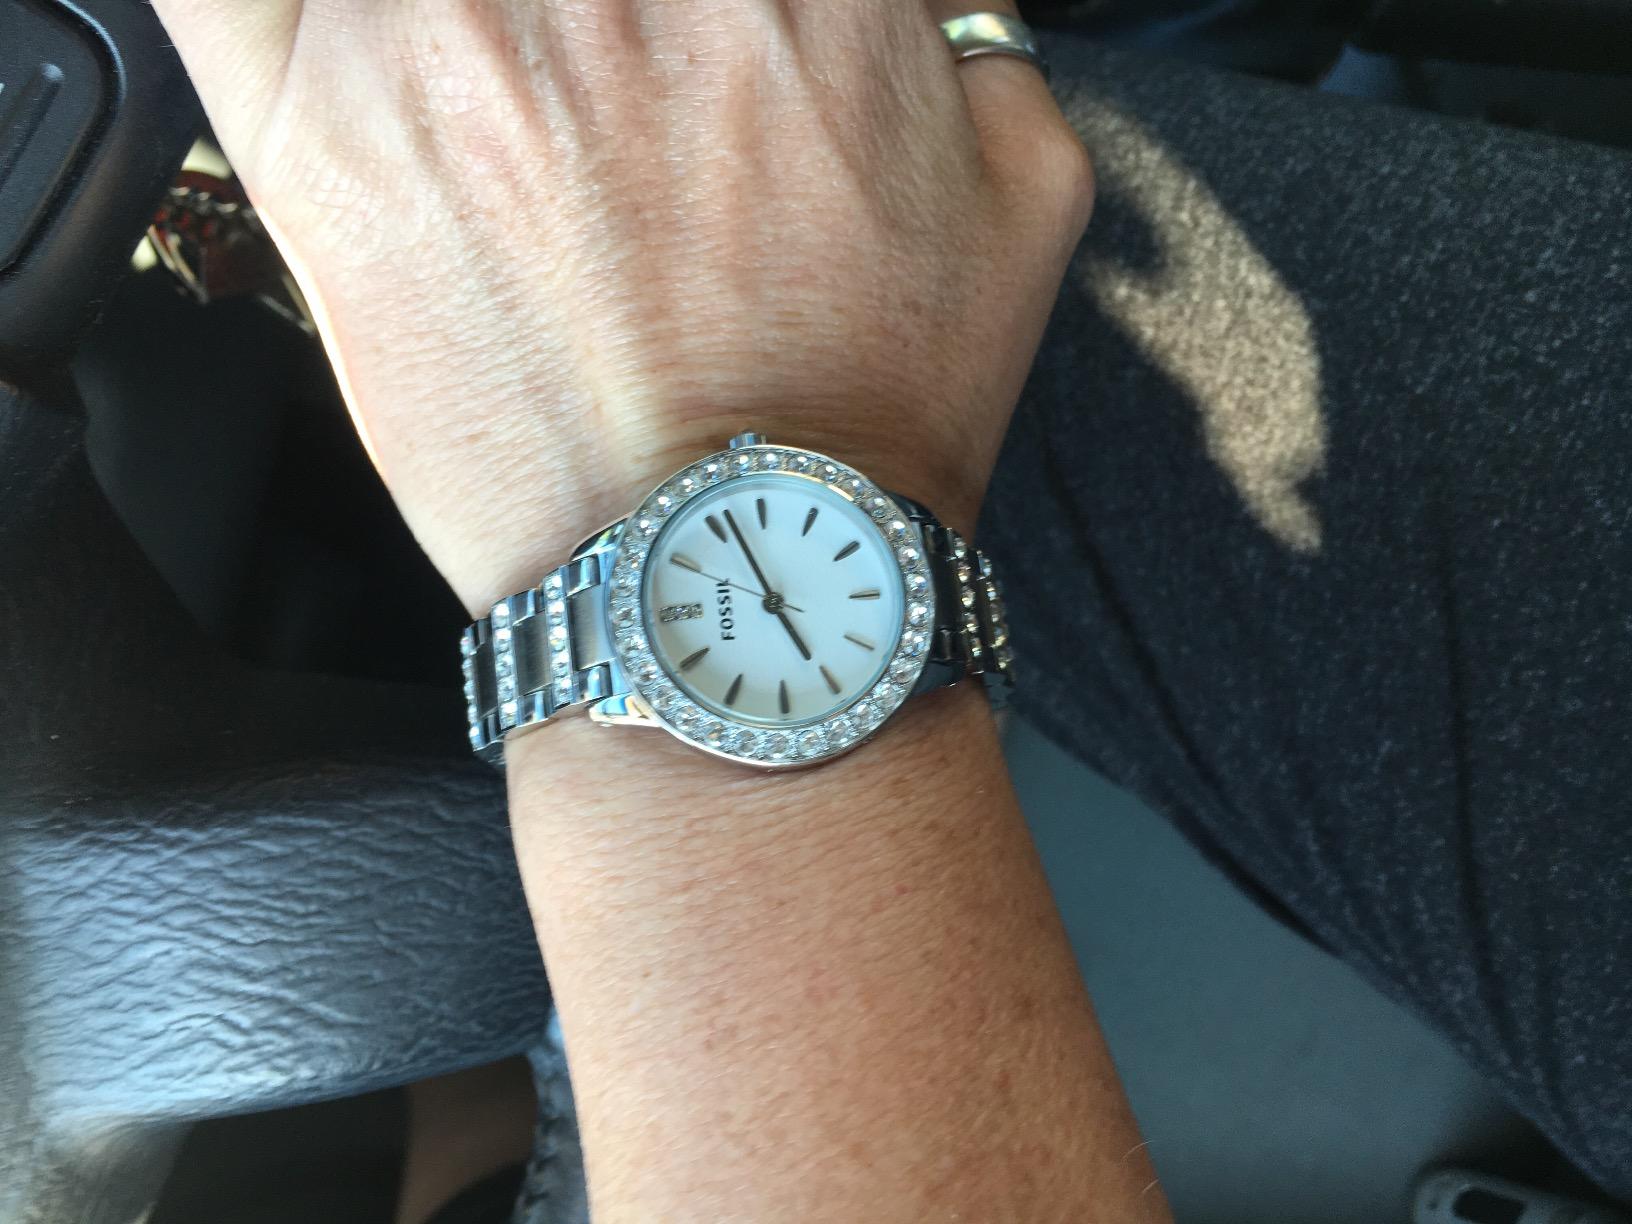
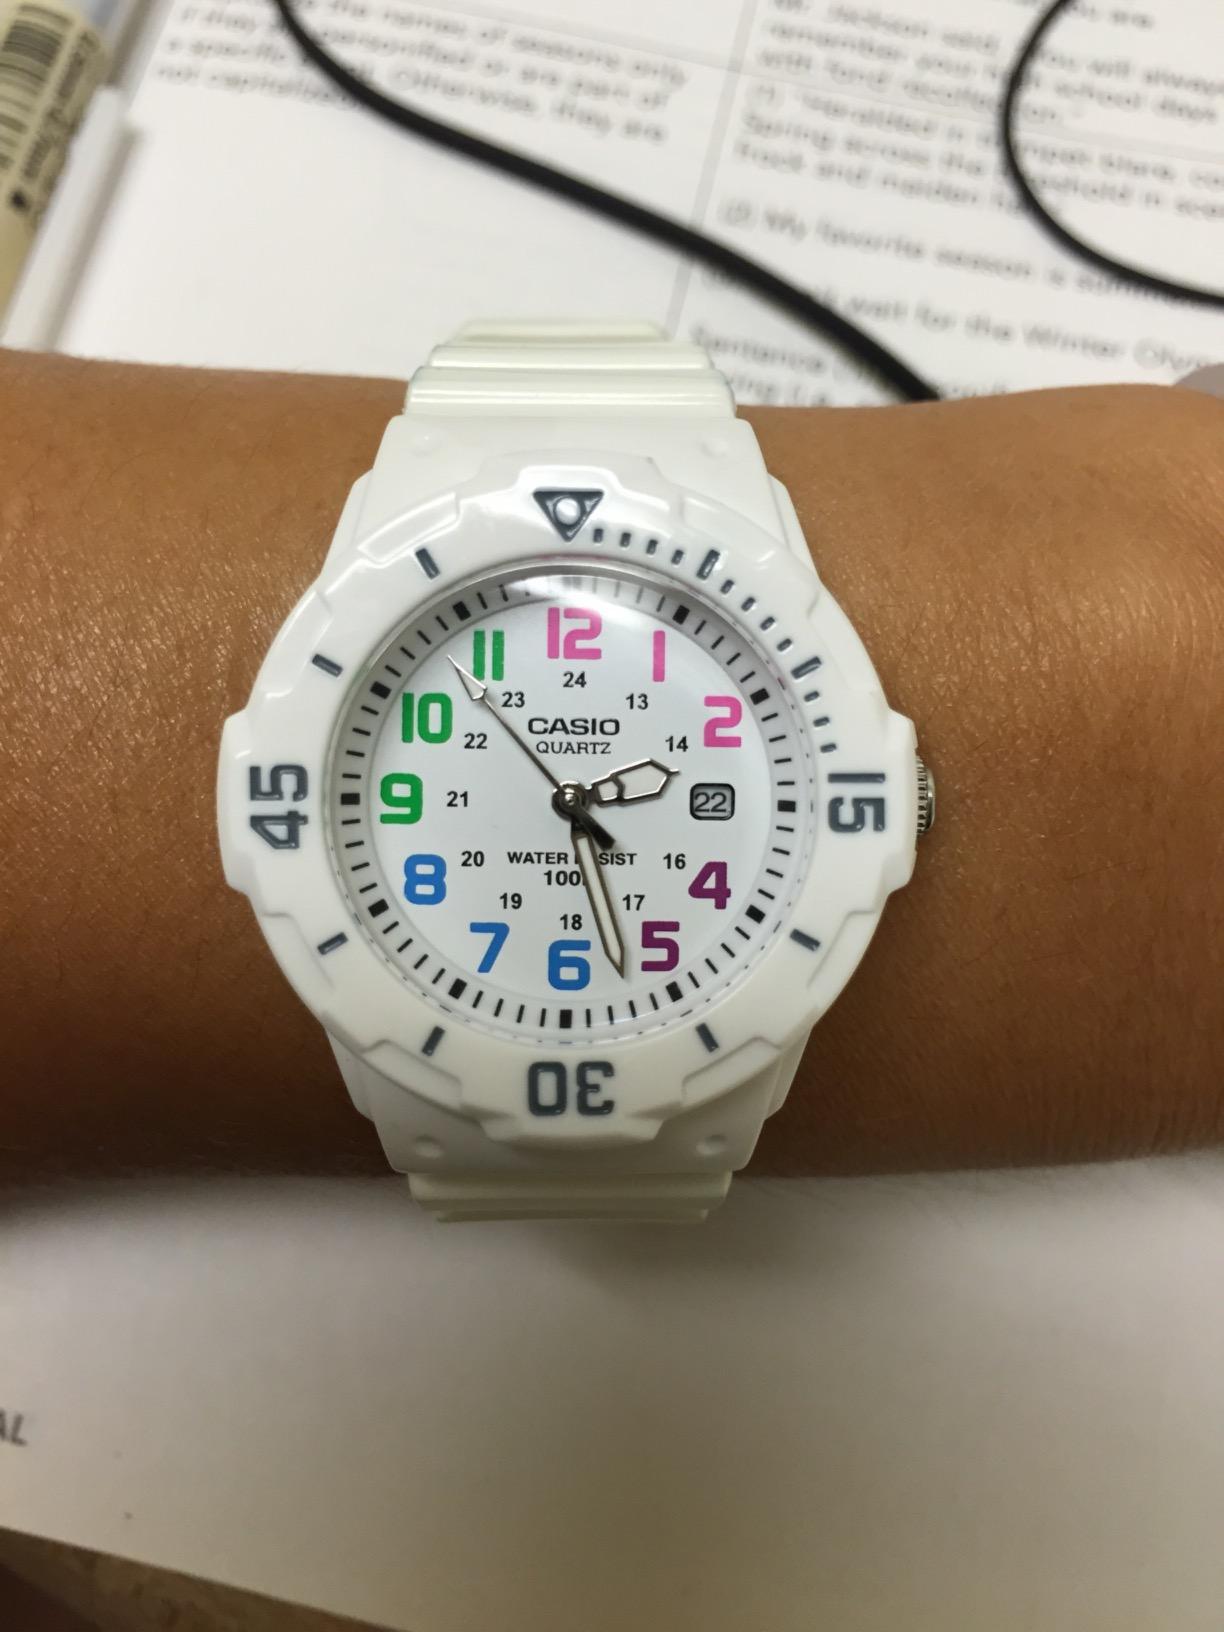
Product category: accessories_watch
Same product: no